First Battle of Fallujah

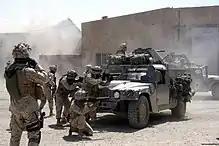
U.S. Marines from 1st Battalion, 5th Marines fire at insurgent positions during the First Battle of Fallujah.

On 1 April, Brigadier General Mark Kimmitt, deputy director of U.S. military operations in Iraq, promised an "overwhelming" response to the Blackwater USA deaths, stating "We will pacify that city."